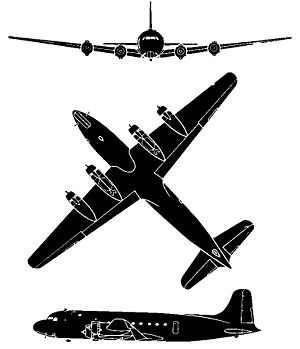
Douglas C-54 Skymaster / Specifikationer (C-54G)
Douglas C-54 Skymaster var et firemotors transportfly, som blev benyttet af United States Army Air Forces under 2.verdenskrig og Koreakrigen. Ligesom Douglas C-47 Skytrain var C-54 Skymaster en videreudvikling af et civilt rutefly, Douglas DC-4. Ud over transport af alle slags fragt, transporterede C-54 også præsidenter, premierministre, og militære stabsofficerer. Der blev udviklet et antal varianter af C-54 til så forskellige formål som search and rescue, videnskabelig og militær forskning, brandslukning og sporing af missiler. Under Blokaden af Berlin slæbte den kul og fødevarer til Vestberlin. Efter Koreakrigen fotsatte typen i civil og militær anvendelse i mere end 30 lande. Det var et af de første fly der transporterede USA's præsident.